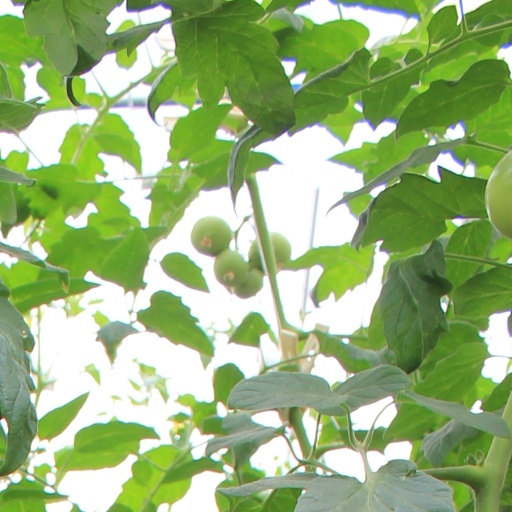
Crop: tomato